Chigwell School

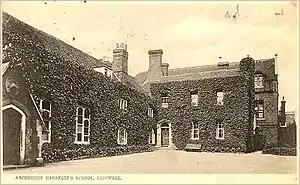
Chigwell School in 1904

Chigwell School dates back to 1619 when a schoolhouse was erected on the site. The first headmaster Peter Mease was appointed in 1623. It was formally founded in 1629 by Samuel Harsnett, Archbishop of York and Vice-Chancellor of Cambridge University, and began with 16 "poor, clever" scholars.